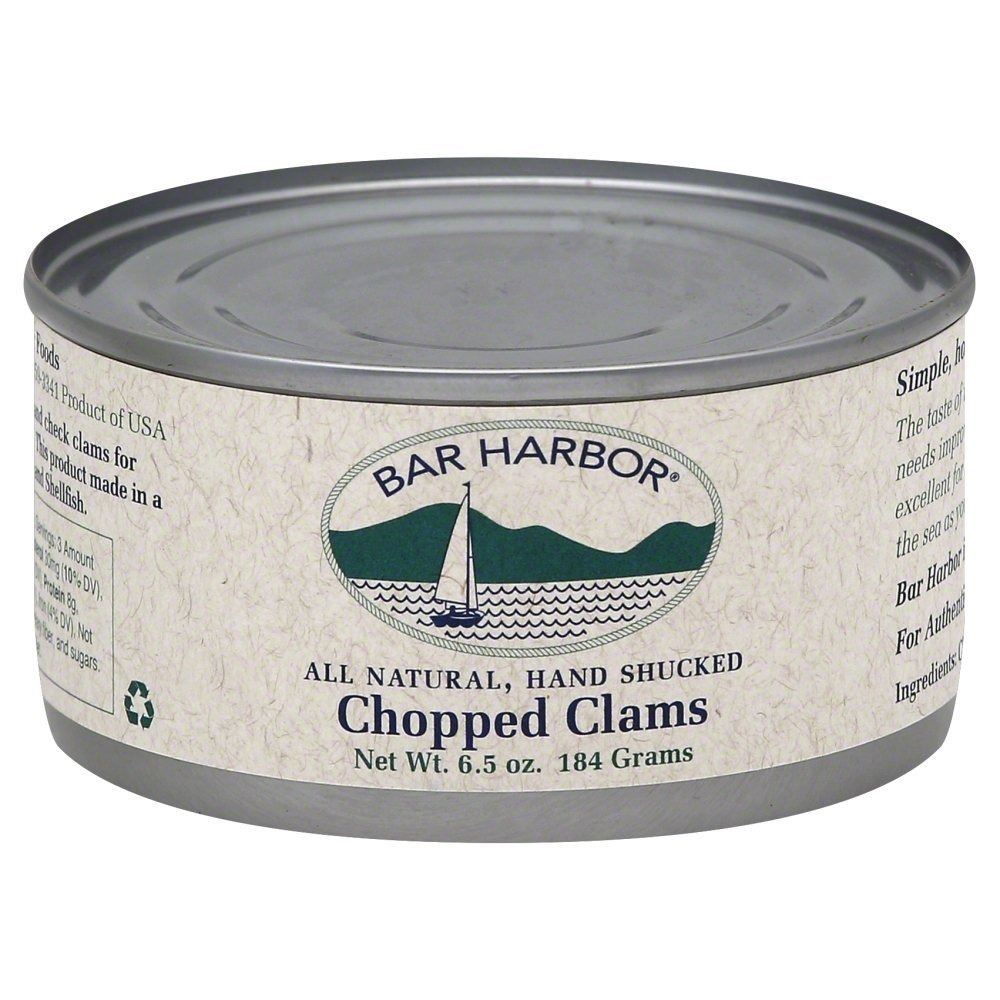
Item Name: Bar Harbor All Natural Chopped Clams, 6.5-Ounce Cans (Pack of 12)
Bullet Point 1: Large-cut surf clams
Bullet Point 2: Perfect for homemade clam chowder
Bullet Point 3: Hand-shelled and hand-packed
Bullet Point 4: Made with all natural ingredients
Bullet Point 5: Fresh off the docks of Maine
Value: 78.0
Unit: Ounce

Price: 46.61